Finest Hour (video game)

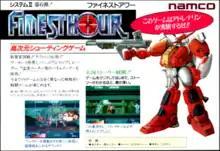
Arcade flyer

is a 1989 run and gun video game developed for arcades and published in Japan by Namco. It was re-released on the Wii Virtual Console on August 25, 2009.